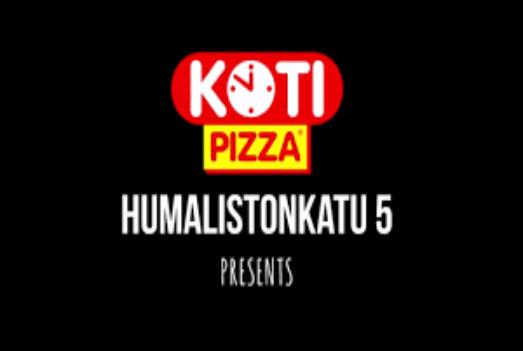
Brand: Kotipizza
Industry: Food